Regional street food

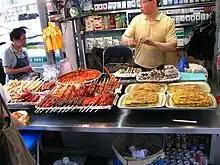
Korean Street Food

In the culture of South Korea, popular street food consists of "spicy rice cakes" (Tteokbokki), fish cakes, live octopus, "mung bean pancake" (Bindaetteok), blood sausage, "Korean roll" (Kimbap), and many more. The spicy rice cakes are a stable, traditional food. They are made with a spicy sauce and chewy rice cakes; many vendors add fish cakes and scallion in the soup. Street vendors reside within the residential areas and near schools. The ready-to-go food attracts business at each street corner.